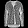
Label: Shirt